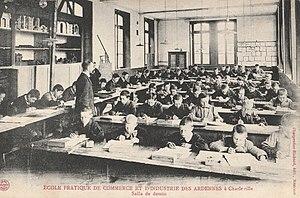
École pratique de Charleville, salle de dessin.
Claude Lebois, élève de l'école de Cluny puis professeur de sciences, est un pionnier de l'enseignement technique.